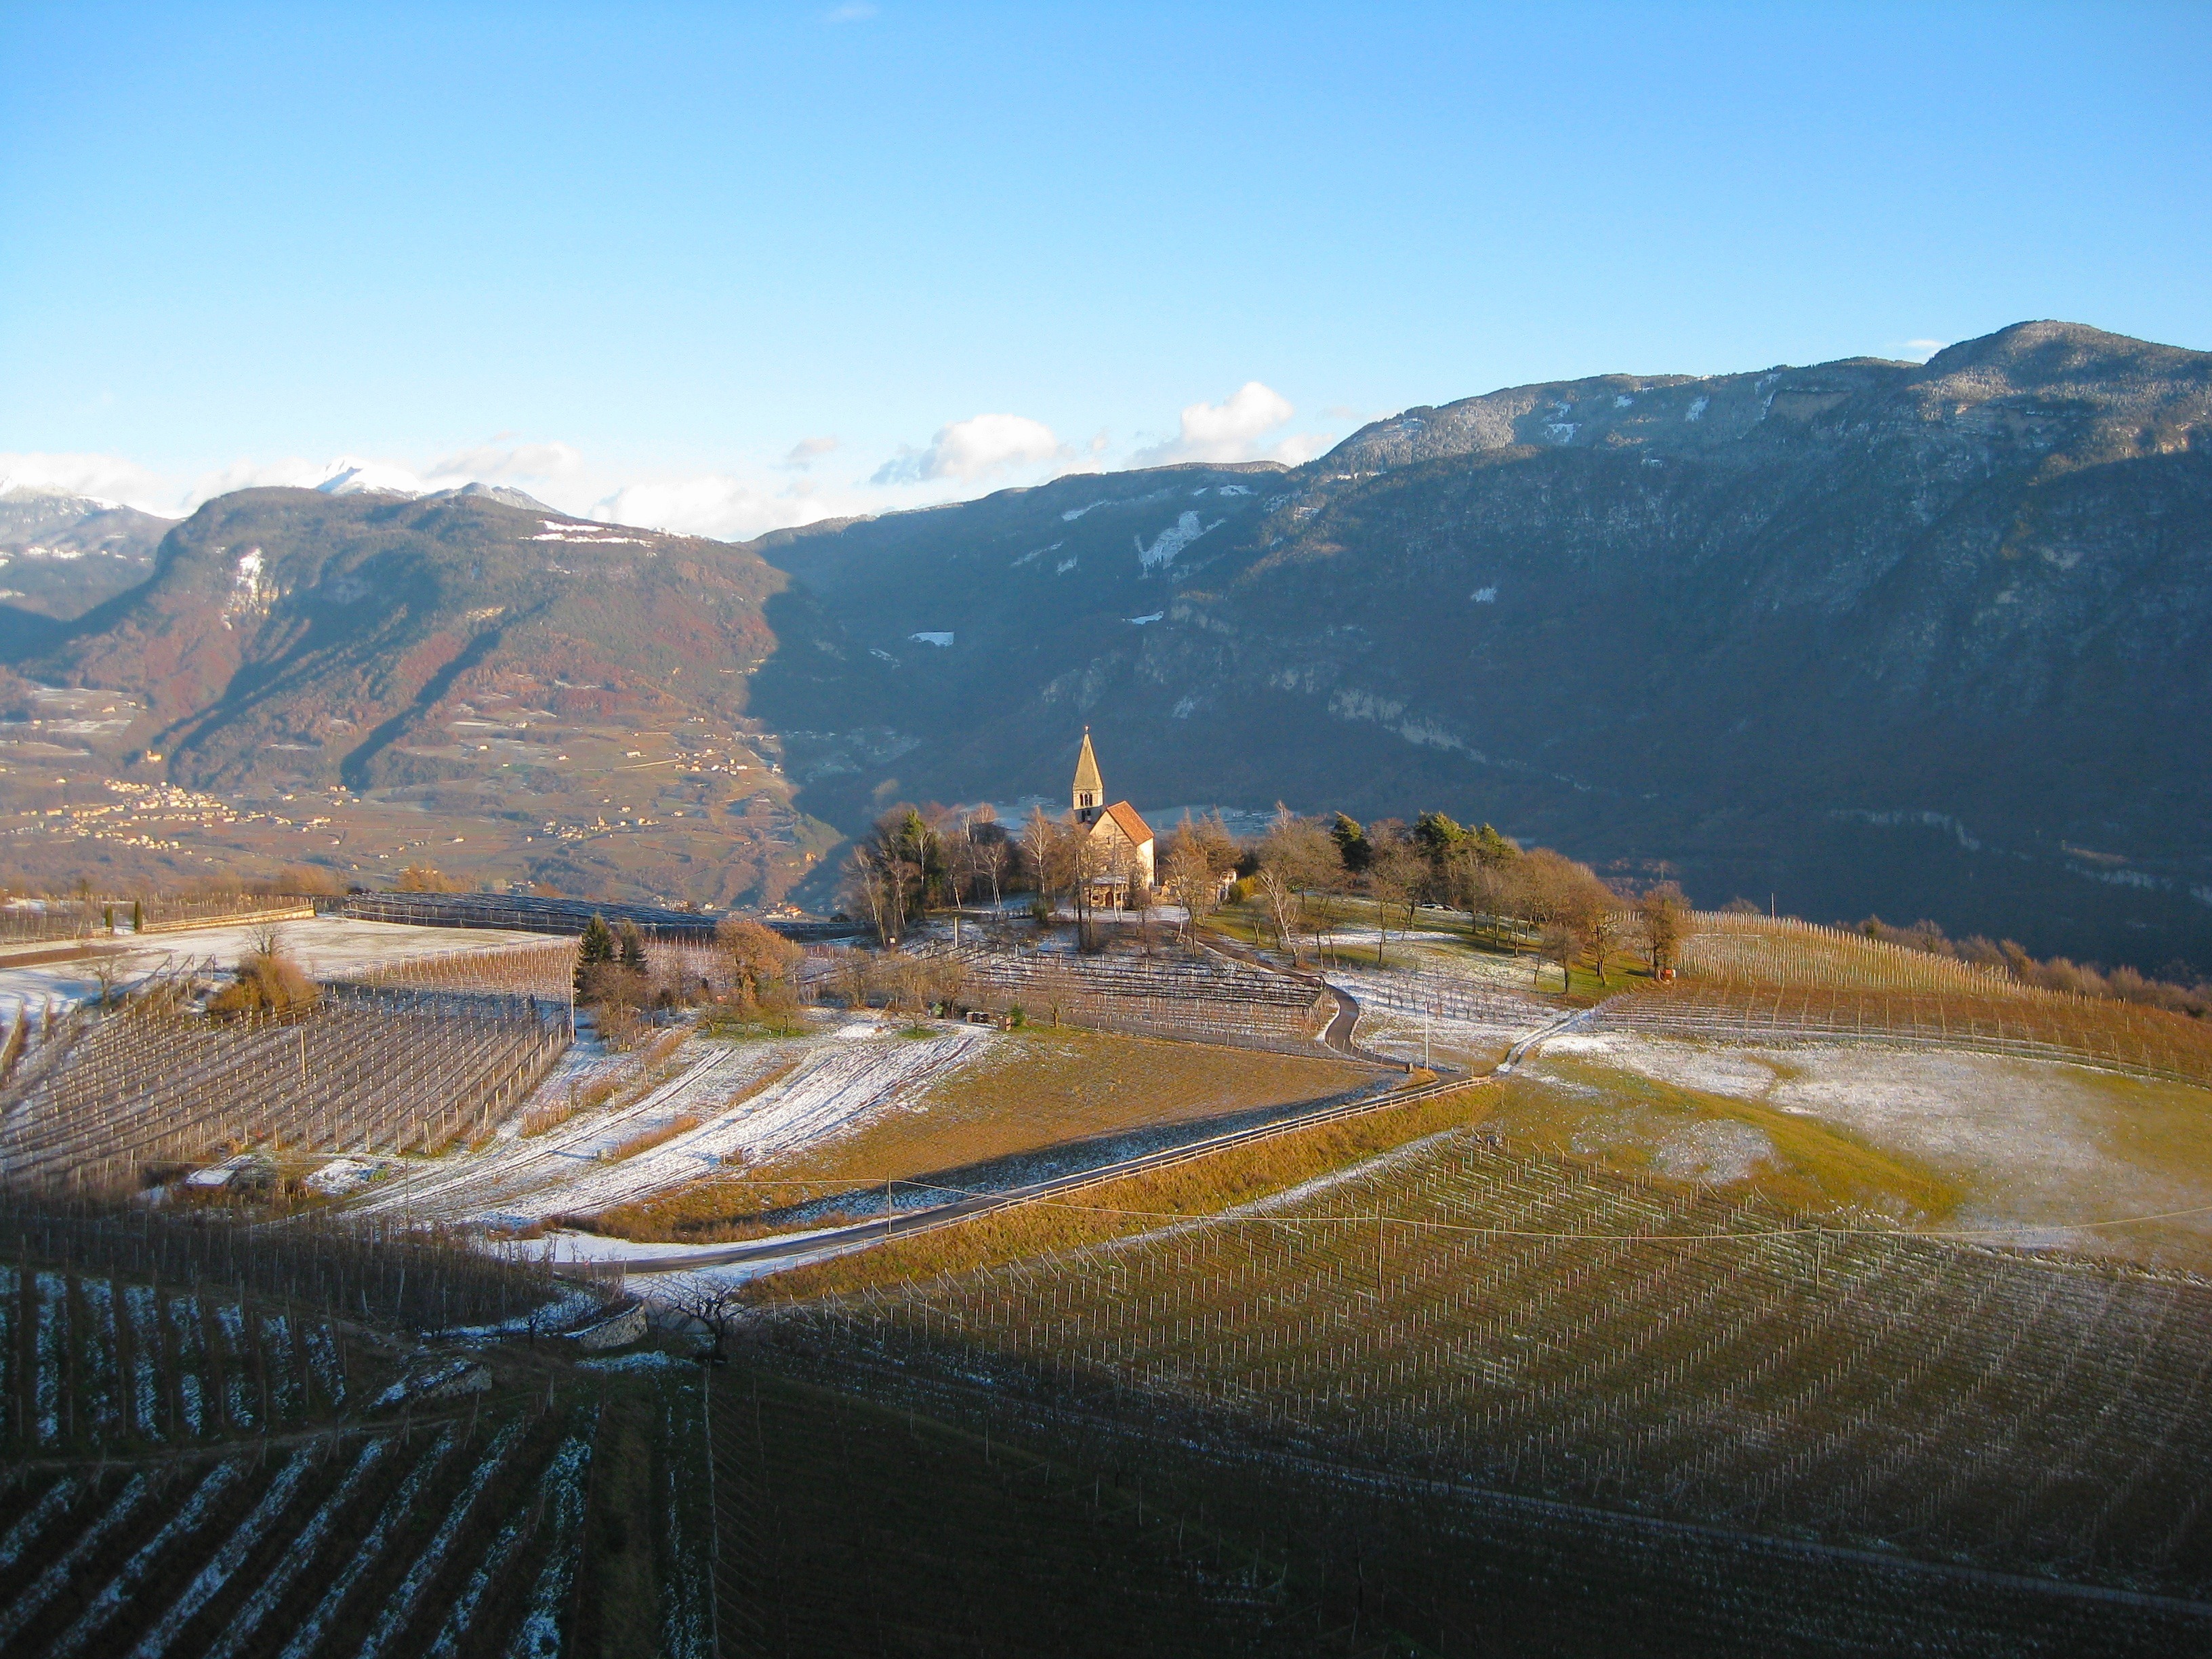
landscape, nature, grass, mountain, snow, sky, vineyard, farm, countryside, hill, valley, mountain range, country, rural, scenic, church, plants, outside, clouds, mountains, alps, ravine, plateau, vista, landform, south tyrol, mountain pass, mountainous landforms